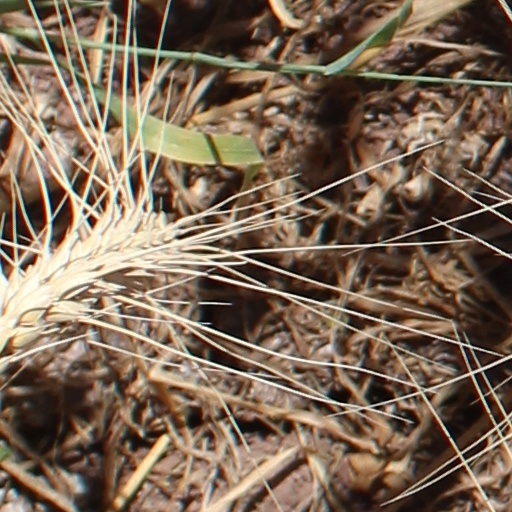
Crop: wheat